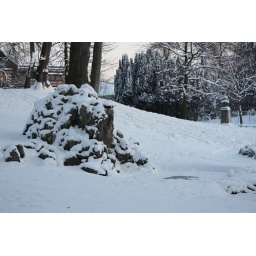
The rocks, the trees, the dirty ground and the frozen lake... everything around looks sooo beautiful in white..